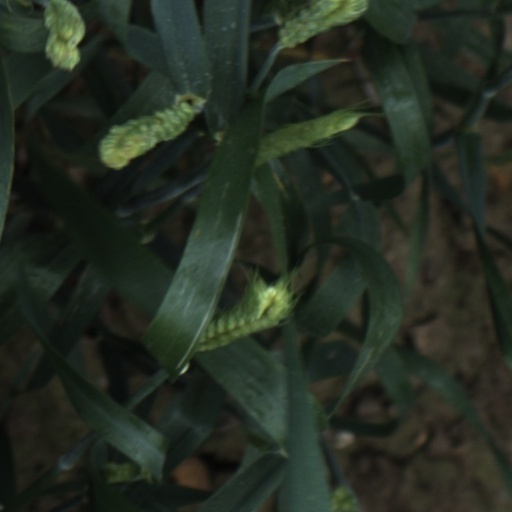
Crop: wheat